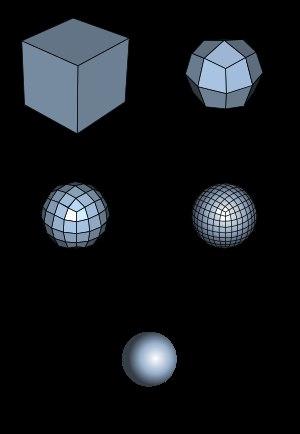
Dans le domaine de la CAO et des mathématiques, les surfaces de subdivision sont une façon de créer des surfaces lisses développant de plus en plus un maillage linéaire par morceaux. La surface lisse finale, peut être calculée comme la limite du procédé itératif de subdivision de chaque face polygonales en un sous-ensemble de faces approchant mieux la surface lisse finale.